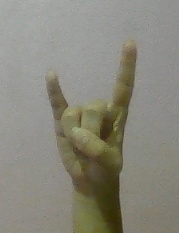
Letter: la